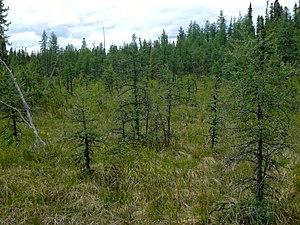
Tourbière minérotrophe boisée
Une tourbière minérotrophe ou fen est un type de milieux humides ou de zones humides, plus spécifiquement un type de tourbières caractérisé par l'accumulation de tourbe et qui est connecté à des eaux de ruissellement souterraines et/ou de surface.